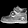
Label: Ankle boot